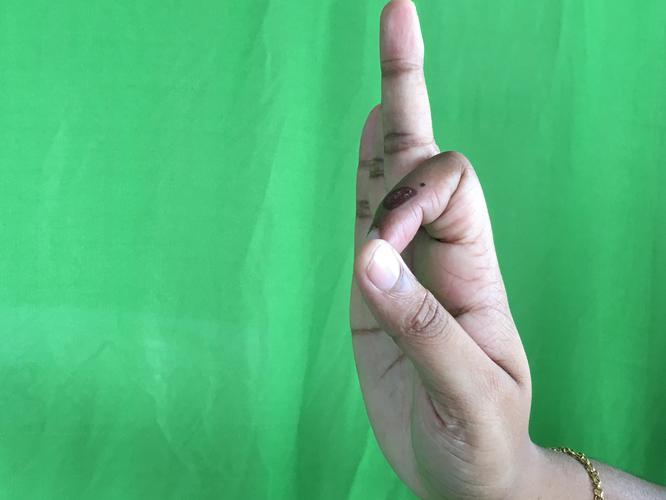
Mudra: Aralam
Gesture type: single_hand